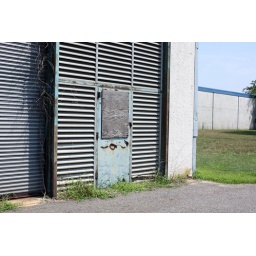
door on the small building by the tanks